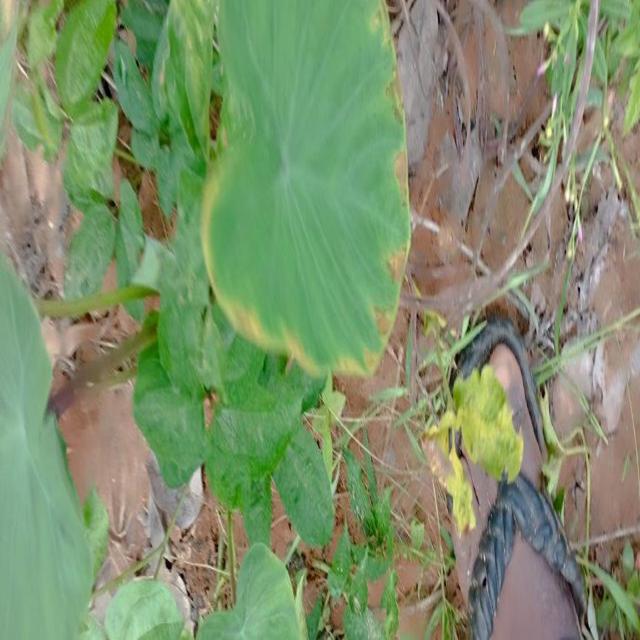
Label: Mid_Blight